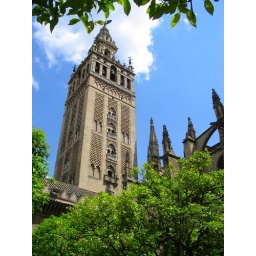
All the trees in this courtyard are orange trees.